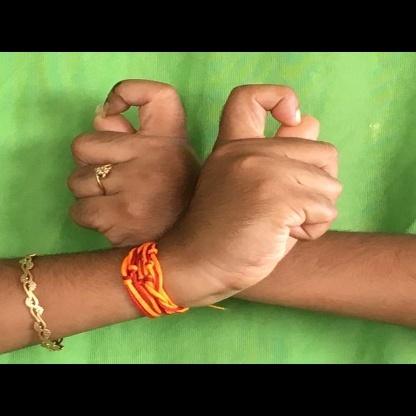
Mudra: Berunda